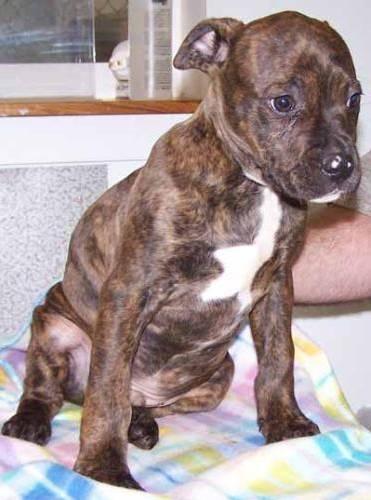
dog